Strait of Gibraltar

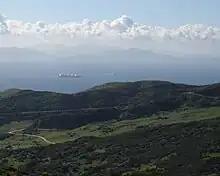
A view across the Strait of Gibraltar taken from the hills above Tarifa, Spain

On the northern side of the Strait are Spain and Gibraltar (a British overseas territory in the Iberian Peninsula). On the southern side are Morocco and Ceuta (a Spanish autonomous city in northern Africa).